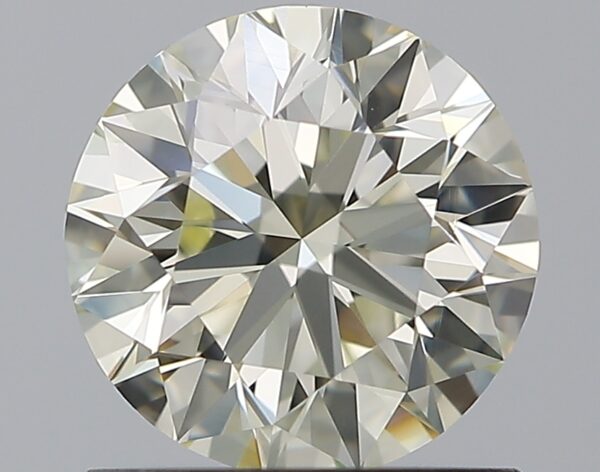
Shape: round
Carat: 1.02
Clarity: VS1
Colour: N
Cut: EX
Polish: EX
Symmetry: EX
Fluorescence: F
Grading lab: GIA
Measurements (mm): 6.4 x 6.44 x 4.02